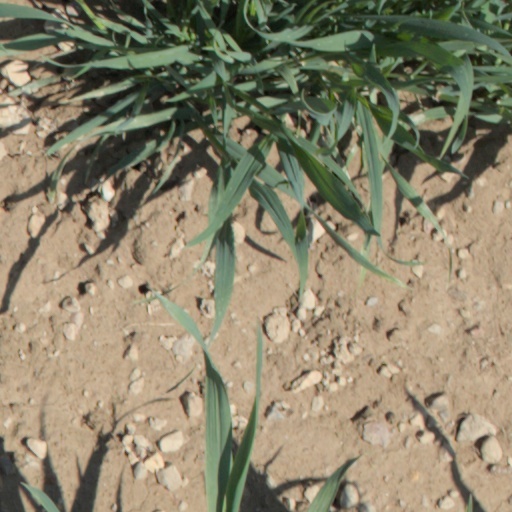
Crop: wheat